Joe Judge (American football)

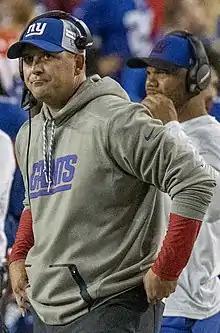
Judge with the Giants in 2021

Joseph Francis Judge (born December 31, 1981) is an American college and professional football coach who is currently a senior analyst for the Ole Miss Rebels. Judge served as the head coach of the New York Giants from 2020 to 2021. Prior to joining the Giants, Judge served as an assistant coach for the Patriots from 2012 to 2019. The Patriots appeared in four Super Bowls, winning three of them, during Judge's tenure.